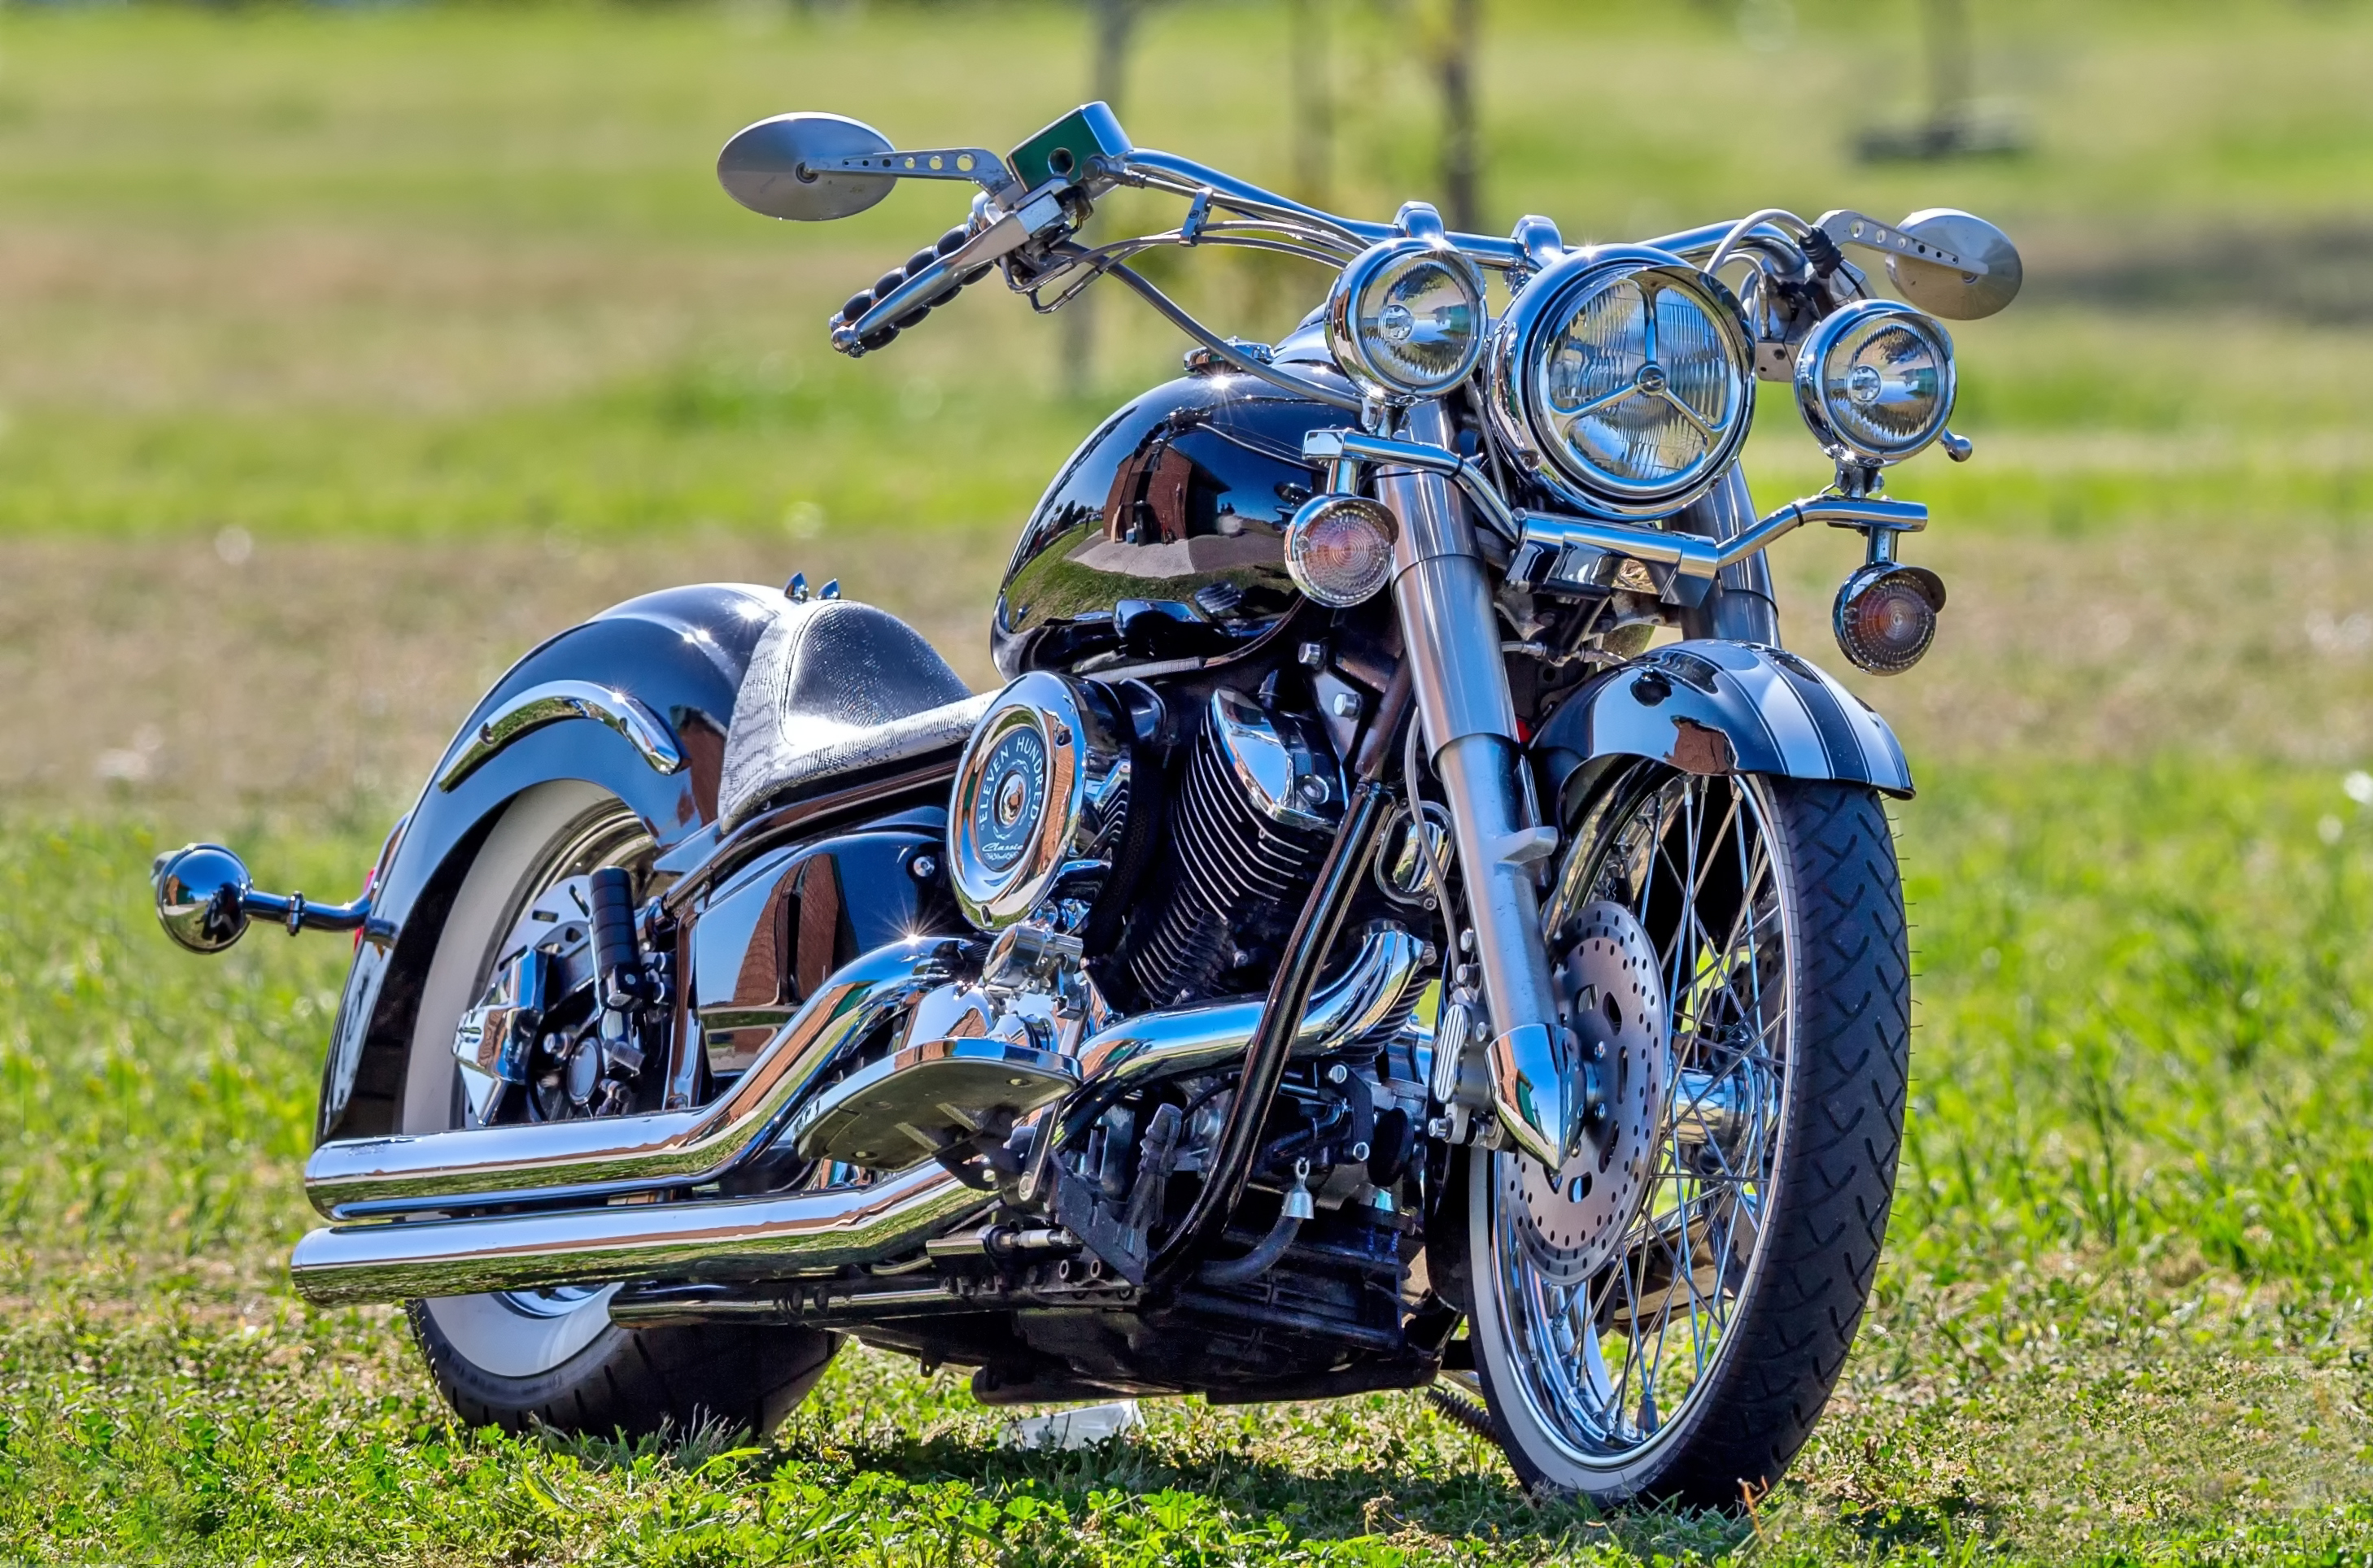
yamaha, V Star, 1100Classic, motocycle, motorcycle, motor vehicle, land vehicle, vehicle, cruiser, chopper, plant, grass, wheel, motorcycling